Short-rate model

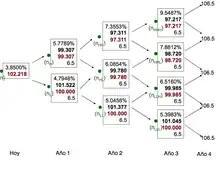
Tree returning the OAS (black vs red): the short rate is the top value; the development of the bond value shows pull to par clearly.

A short-rate model, in the context of interest rate derivatives, is a mathematical model that describes the future evolution of interest rates by describing the future evolution of the short rate, usually written formula_1.